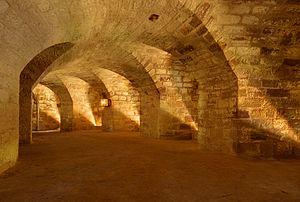
Fort de Bois l'Abbé